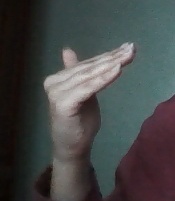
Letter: khaa